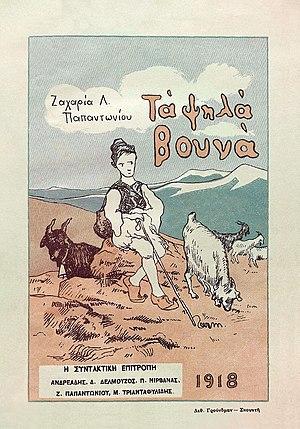
couverture première édition 1918